Moss Jernverk

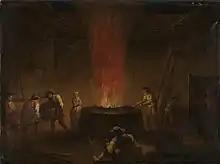
Blast furnace in production, painting from Bærums verk by Christian August Lorentzen (1749–1828)

After Ernst Ulrich Dose's death Moss Jernverk was auctioned off and in May 1708 sold to Jacob von Hübsch (3/4) and Henrich Ochsen (1/4). The timing was good, war was close and the ironworks was close to the three large fortresses in the south-eastern part of Norway: Akershus, Fredrikstad and Fredriksten. Hübsch stated in 1713 that he bought the unfinished ironworks to supply the armed forces with cannons, ammunition and rifles. War broke out in 1709 and in 1711 there was an attack into Sweden, supplied by Moss Jernverk with ammunition, cannonballs in iron. The campaign was short, without any use of ammunition and Hübsch had severe difficulties with the payment.